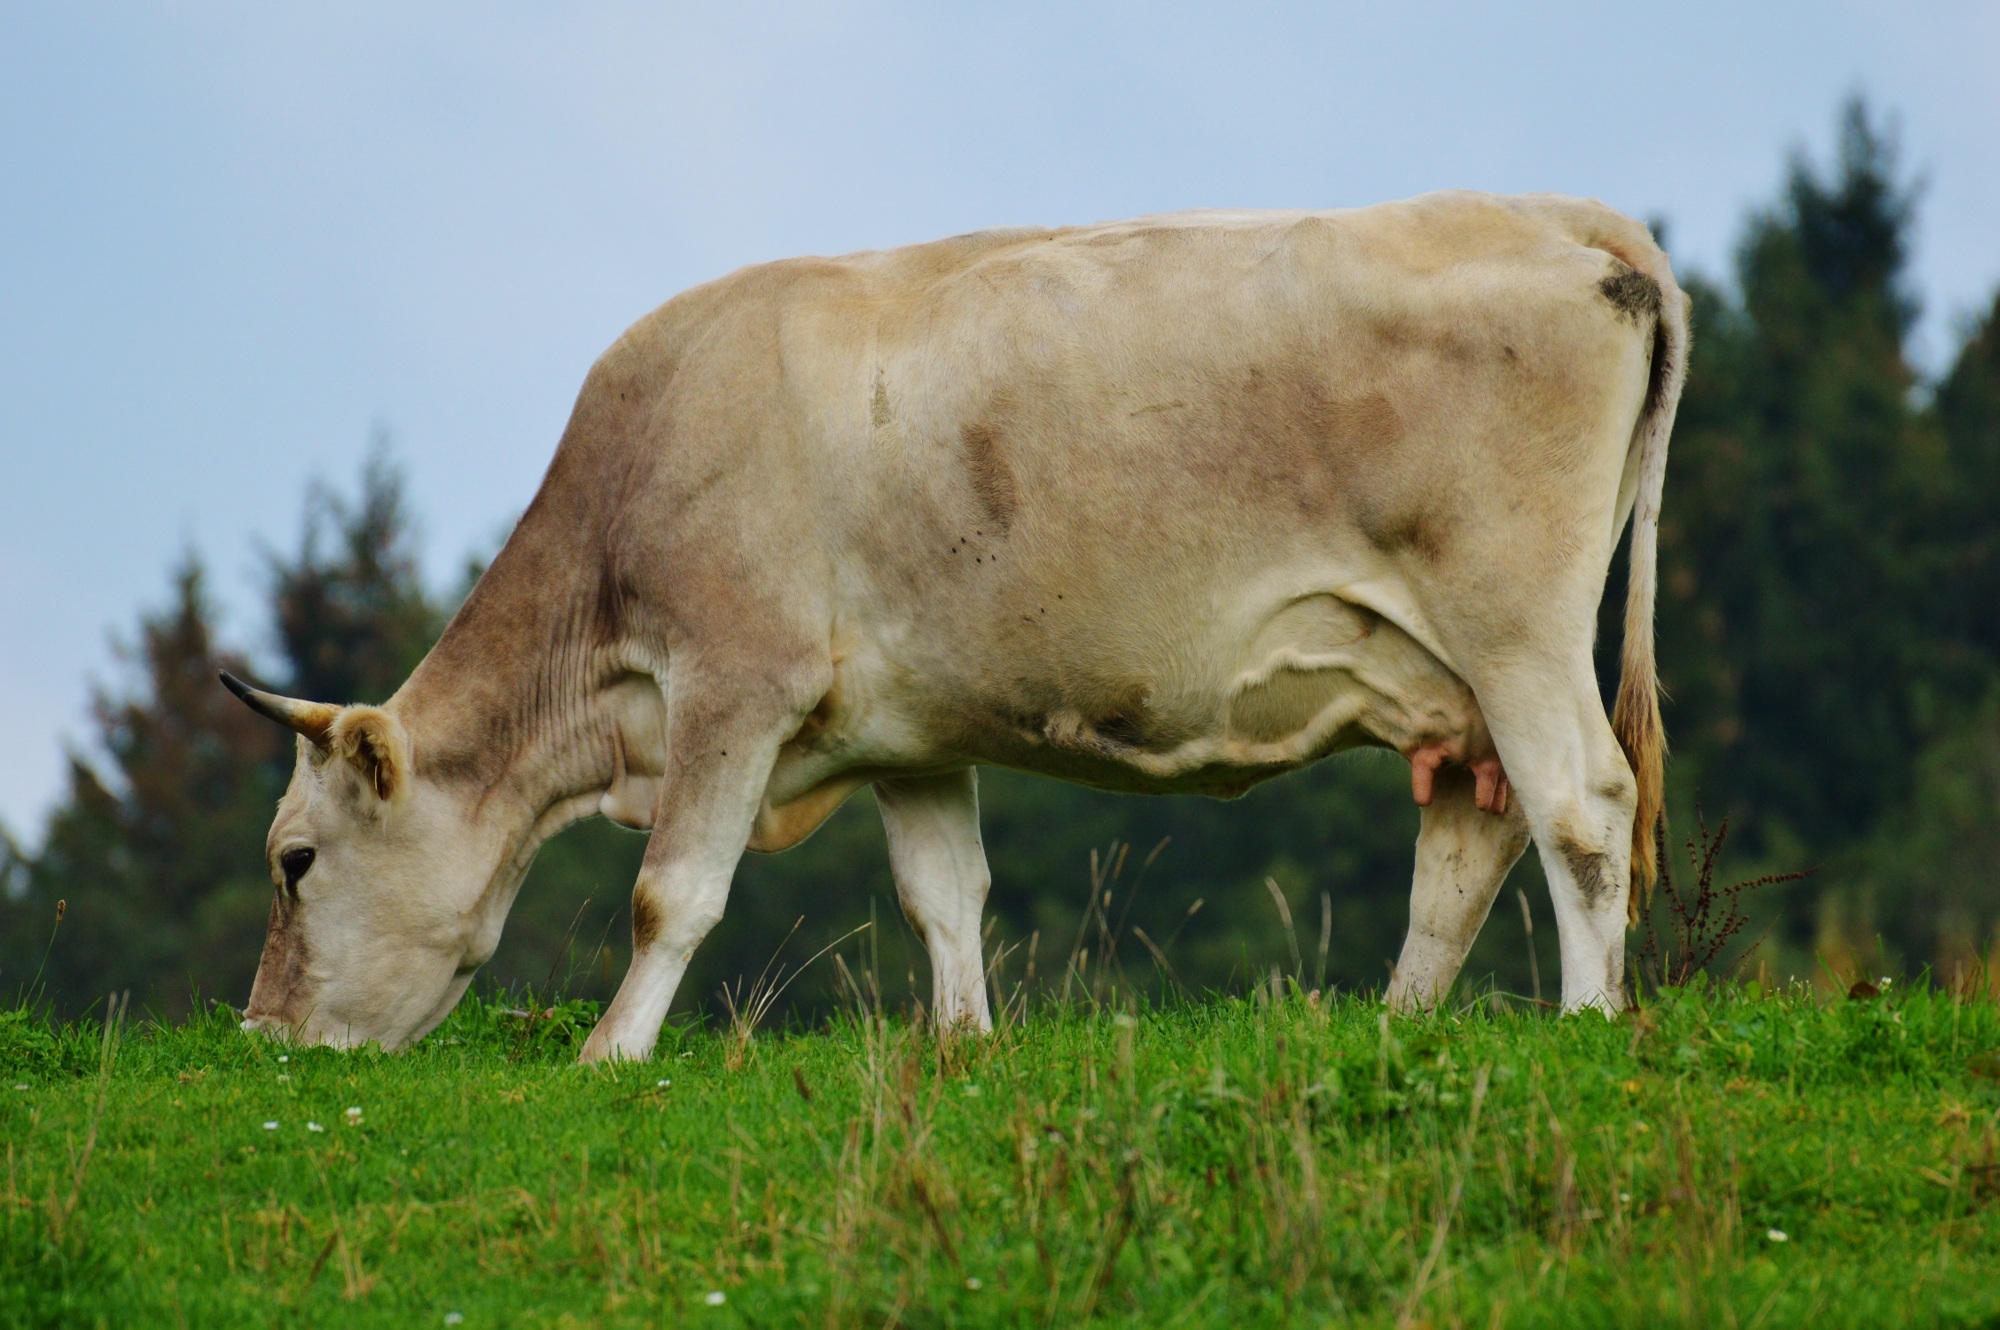
grass, field, farm, meadow, animal, cute, horn, cow, cattle, herd, pasture, grazing, livestock, mammal, beef, fauna, bull, grassland, vertebrate, animal world, ox, rural area, milk cow, allg u, dairy cow, cattle like mammal, texas longhorn